David Morris (Conservative politician)

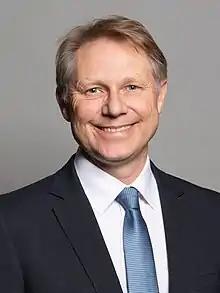

David Thomas Morris (born 3 January 1966) is a British Conservative Party politician, former musician, businessman and former Member of Parliament (MP) for Morecambe and Lunesdale serving from 2010 to 2024.